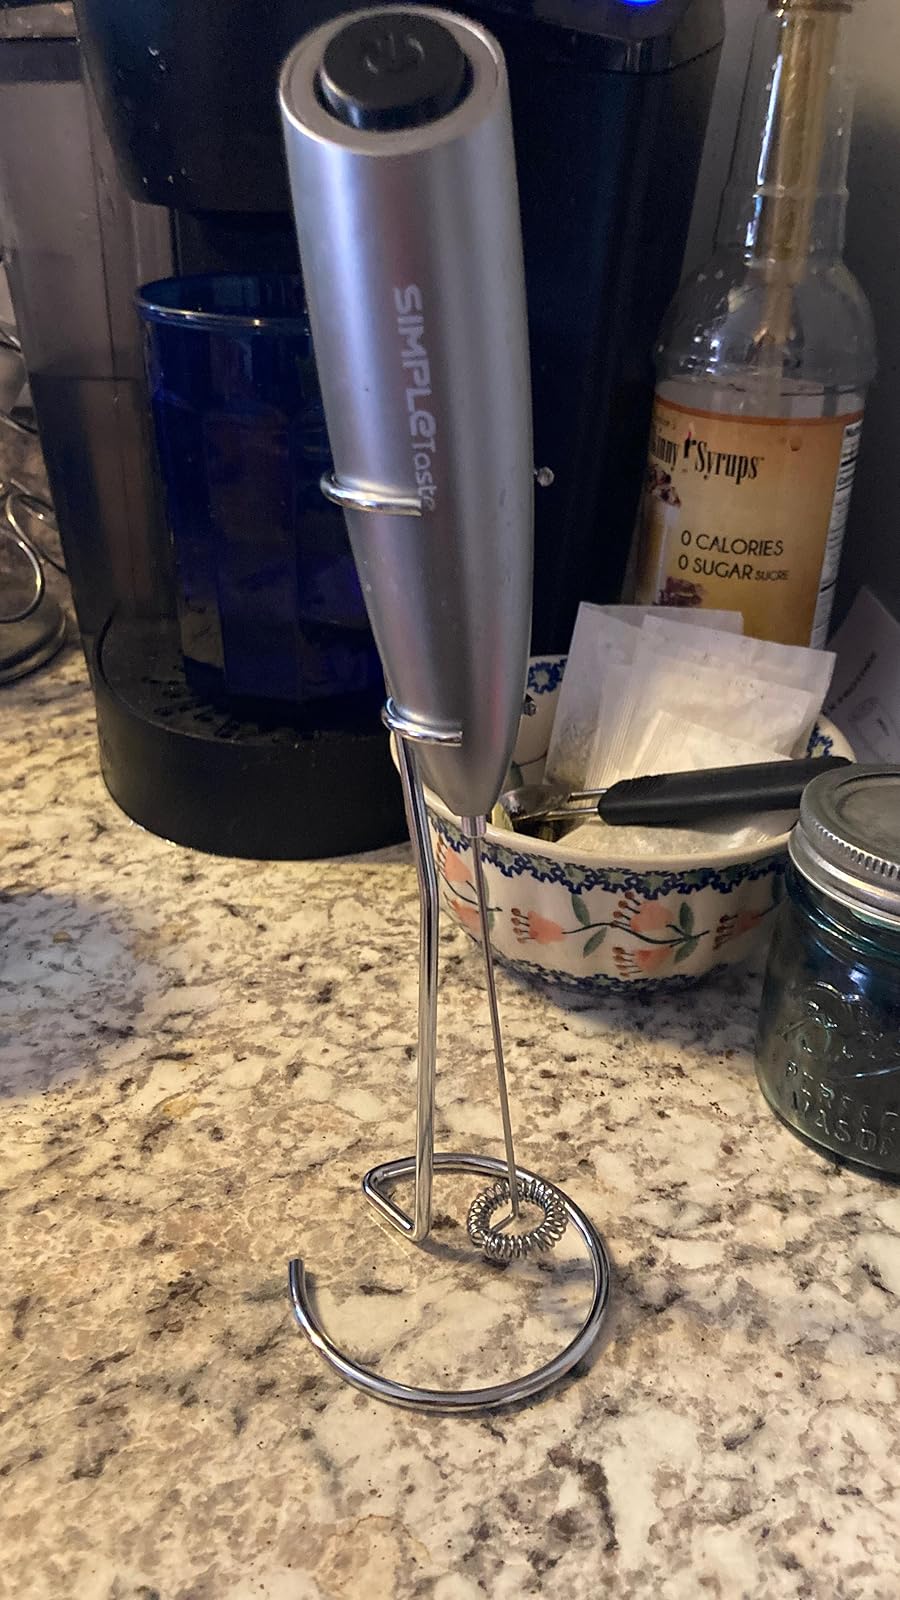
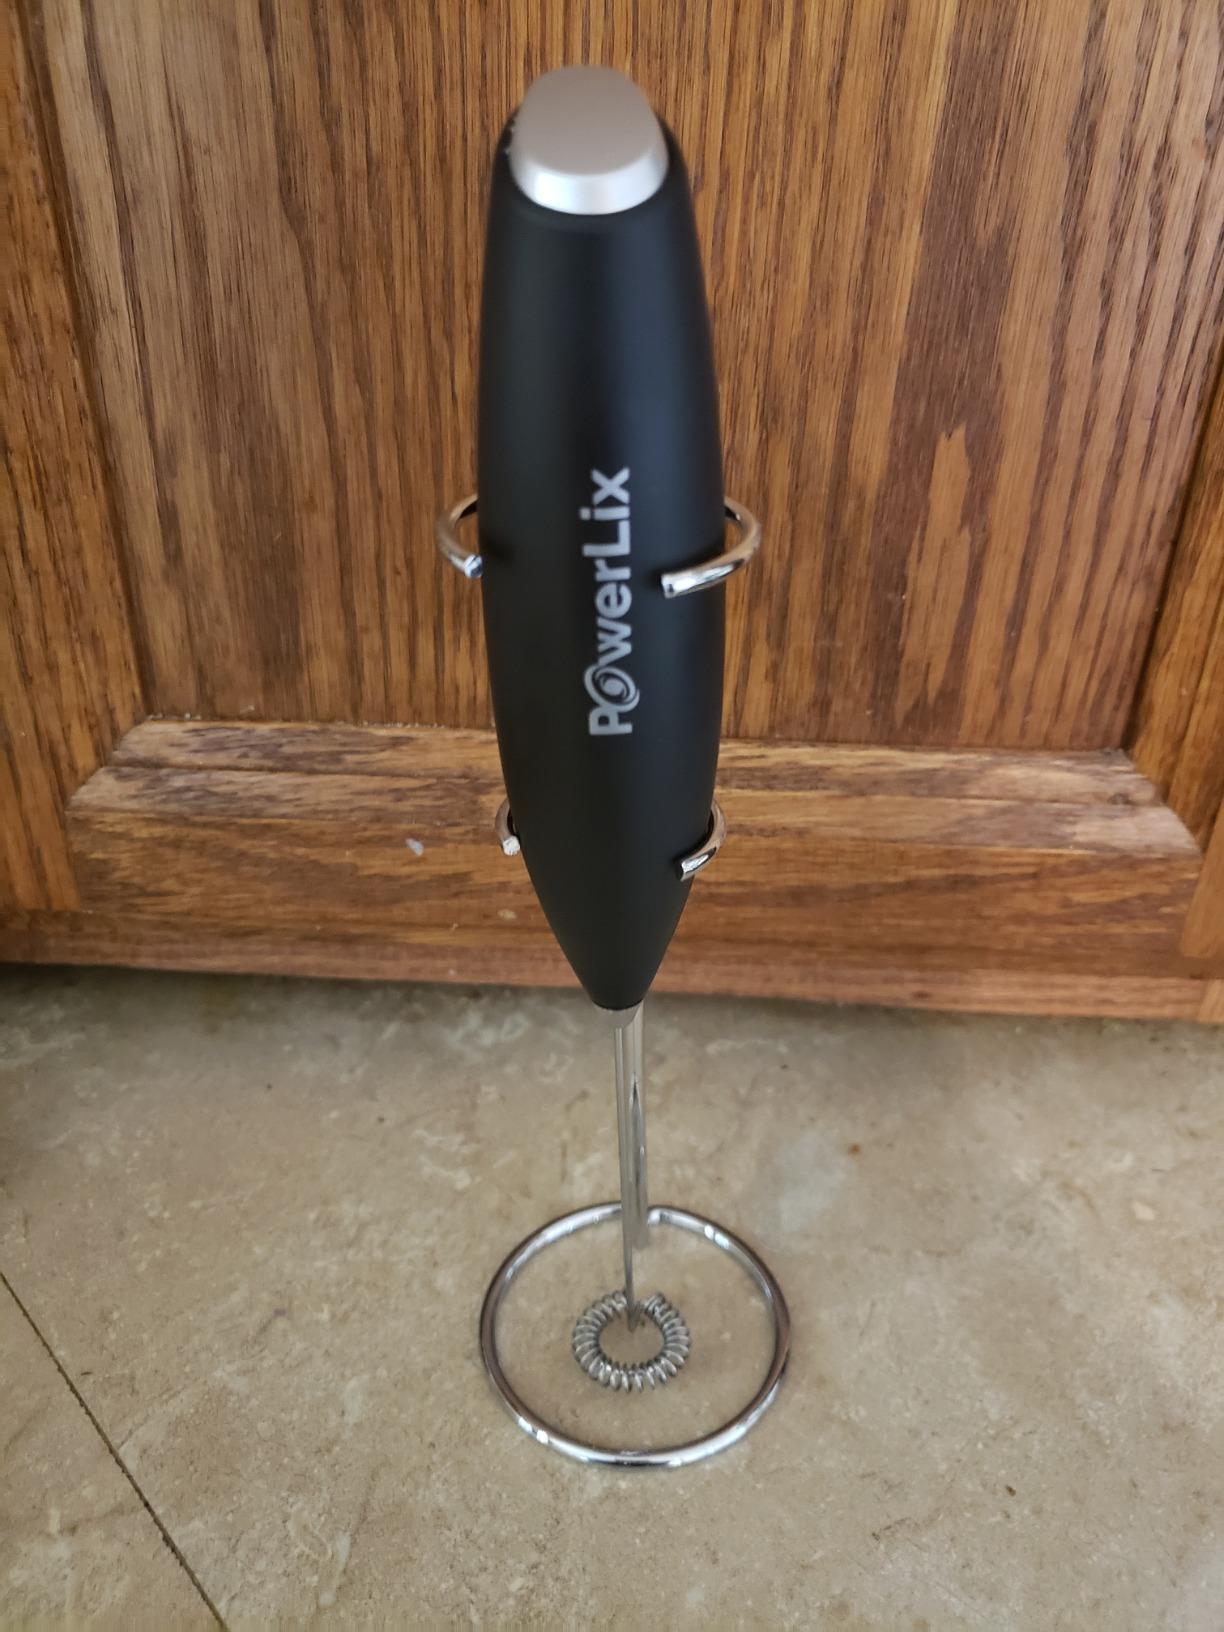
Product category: items_mixer
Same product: no